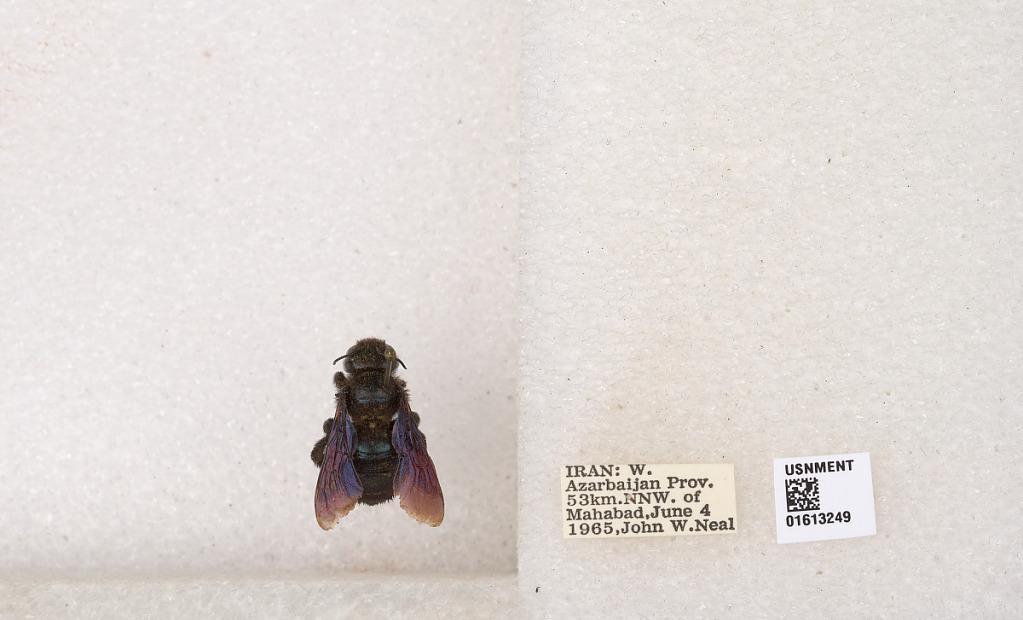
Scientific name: Xylocopa
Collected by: J. Neal
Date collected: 1965-6-4
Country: Iran
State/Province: West Azerbaijan
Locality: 53 km. NNW of Mahabad